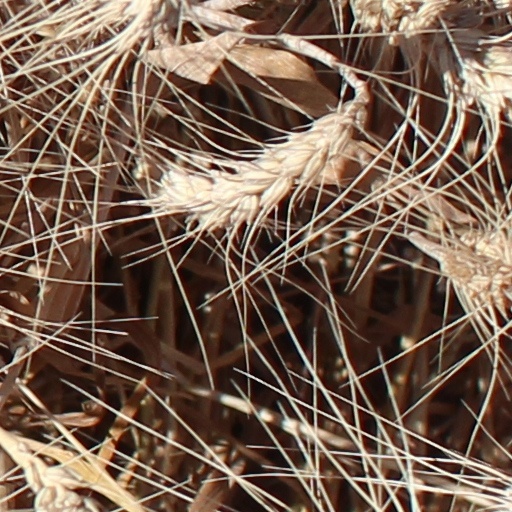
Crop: wheat